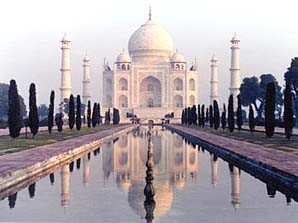
Landmark: Taj Mahal